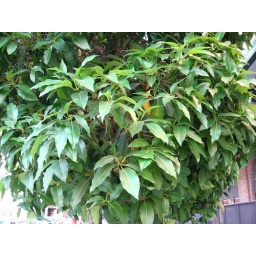
Species from AustraliaWidely planted as a street tree in San Francisco